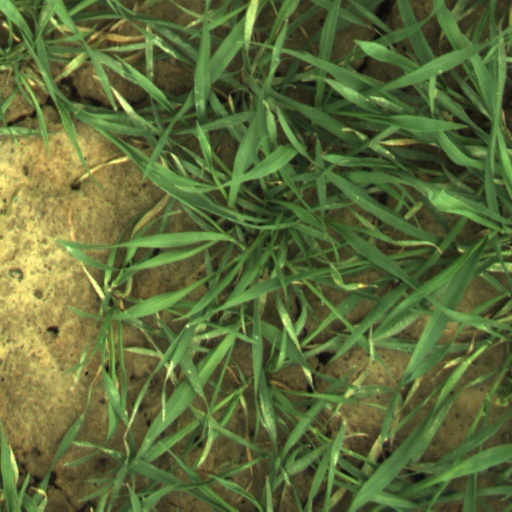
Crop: wheat